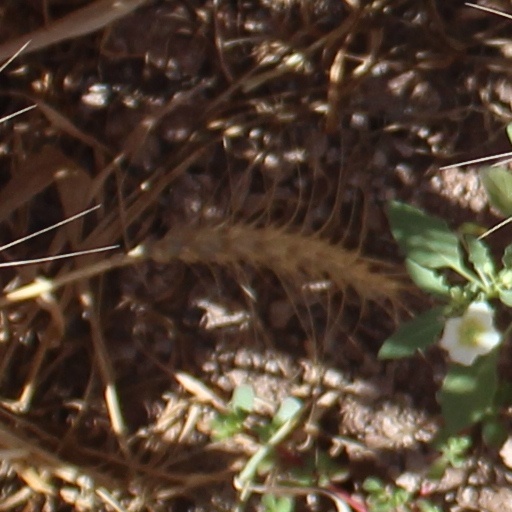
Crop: wheat